New Orphan Houses, Ashley Down

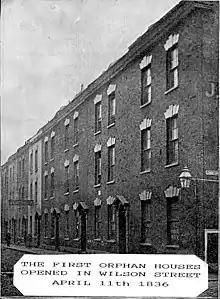
original orphan houses

The work of George Müller and his wife with orphans began in 1836 with the preparation of their own home at 6 Wilson Street, Bristol for the accommodation of thirty girls. At that time, there were very few orphanages in the country - there was accommodation for only 3,600 orphans in England. Orphans tended to go to "homes for foundlings" or the workhouses, which were akin to slave labour. In his Annual Report for 1861, Müller informs that there is still "entirely inadequate accommodation" in the UK and that admission was by votes for most of the available homes. This, he said, made it "difficult, if not impossible, for the poorest and most destitute of persons, to avail themselves of them. ... .. Thousands of votes, sometimes even many thousands, are required, in order that the candidate should be successful. But the really poor and destitute have neither time, nor money, nor ability, nor influence, to set about canvassing for votes; and therefore, with rare exceptions, they derive no benefit from such Institutions". Although Müller ran the orphanage on Christian principles, no regard was made to the religious denomination of the orphan. Müller's only requirements for admission were that the child be born in wedlock, that both parents were dead and that the child be in needy circumstances.